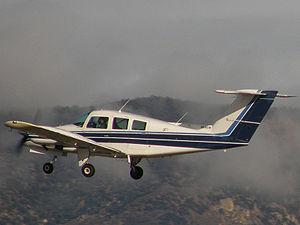
Le Beechcraft Model 76 Duchess est un avion léger bimoteur d’école et de tourisme.